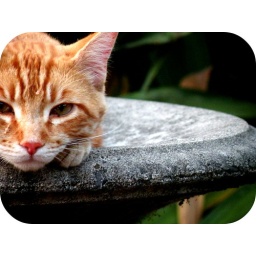
Cute little neighbor cat was posing in the bird bath. :)